San Pablo (Zaragoza)

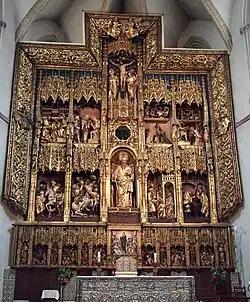
Retablo of the high altar.

San Pablo is a church in Zaragoza, Spain. Its original Gothic-Mudéjar building dates to the late 13th/early 14th-century; later it was enlarged and modified several times.